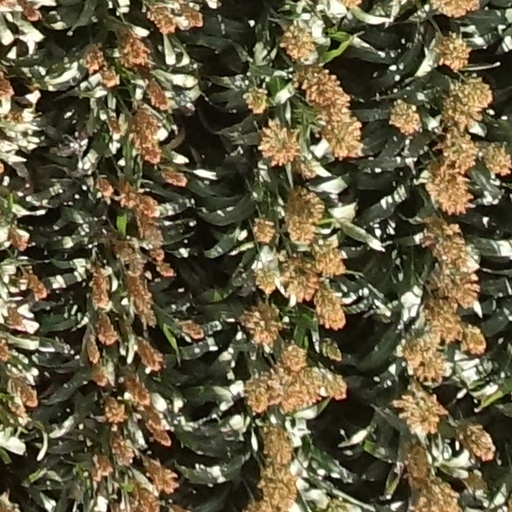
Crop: sorghum